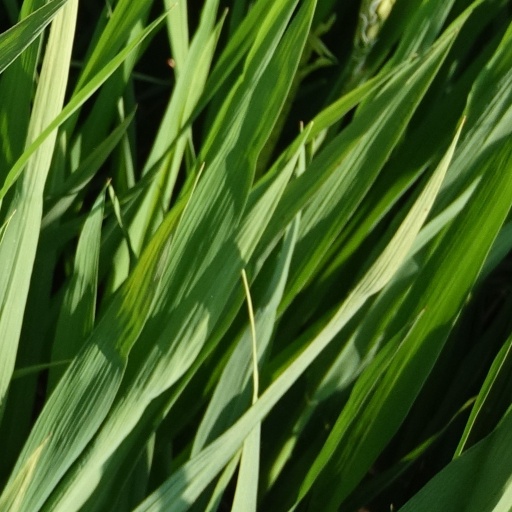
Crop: rice